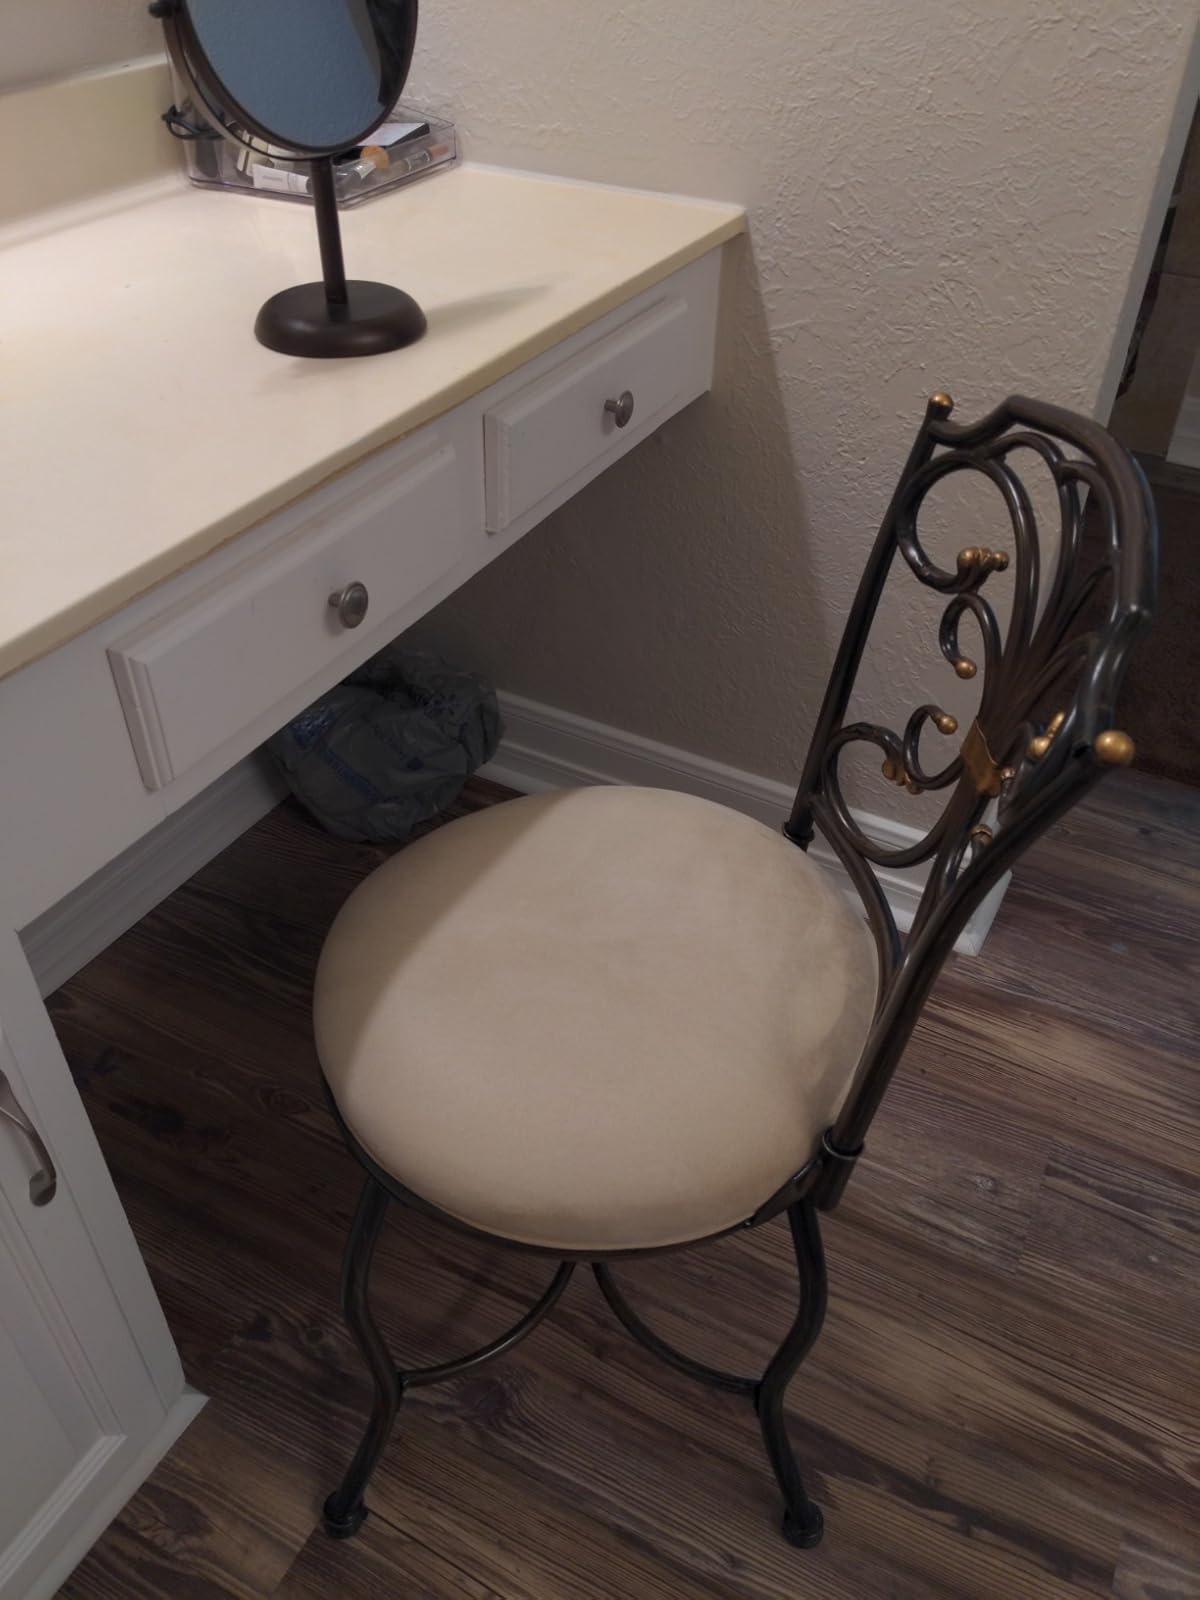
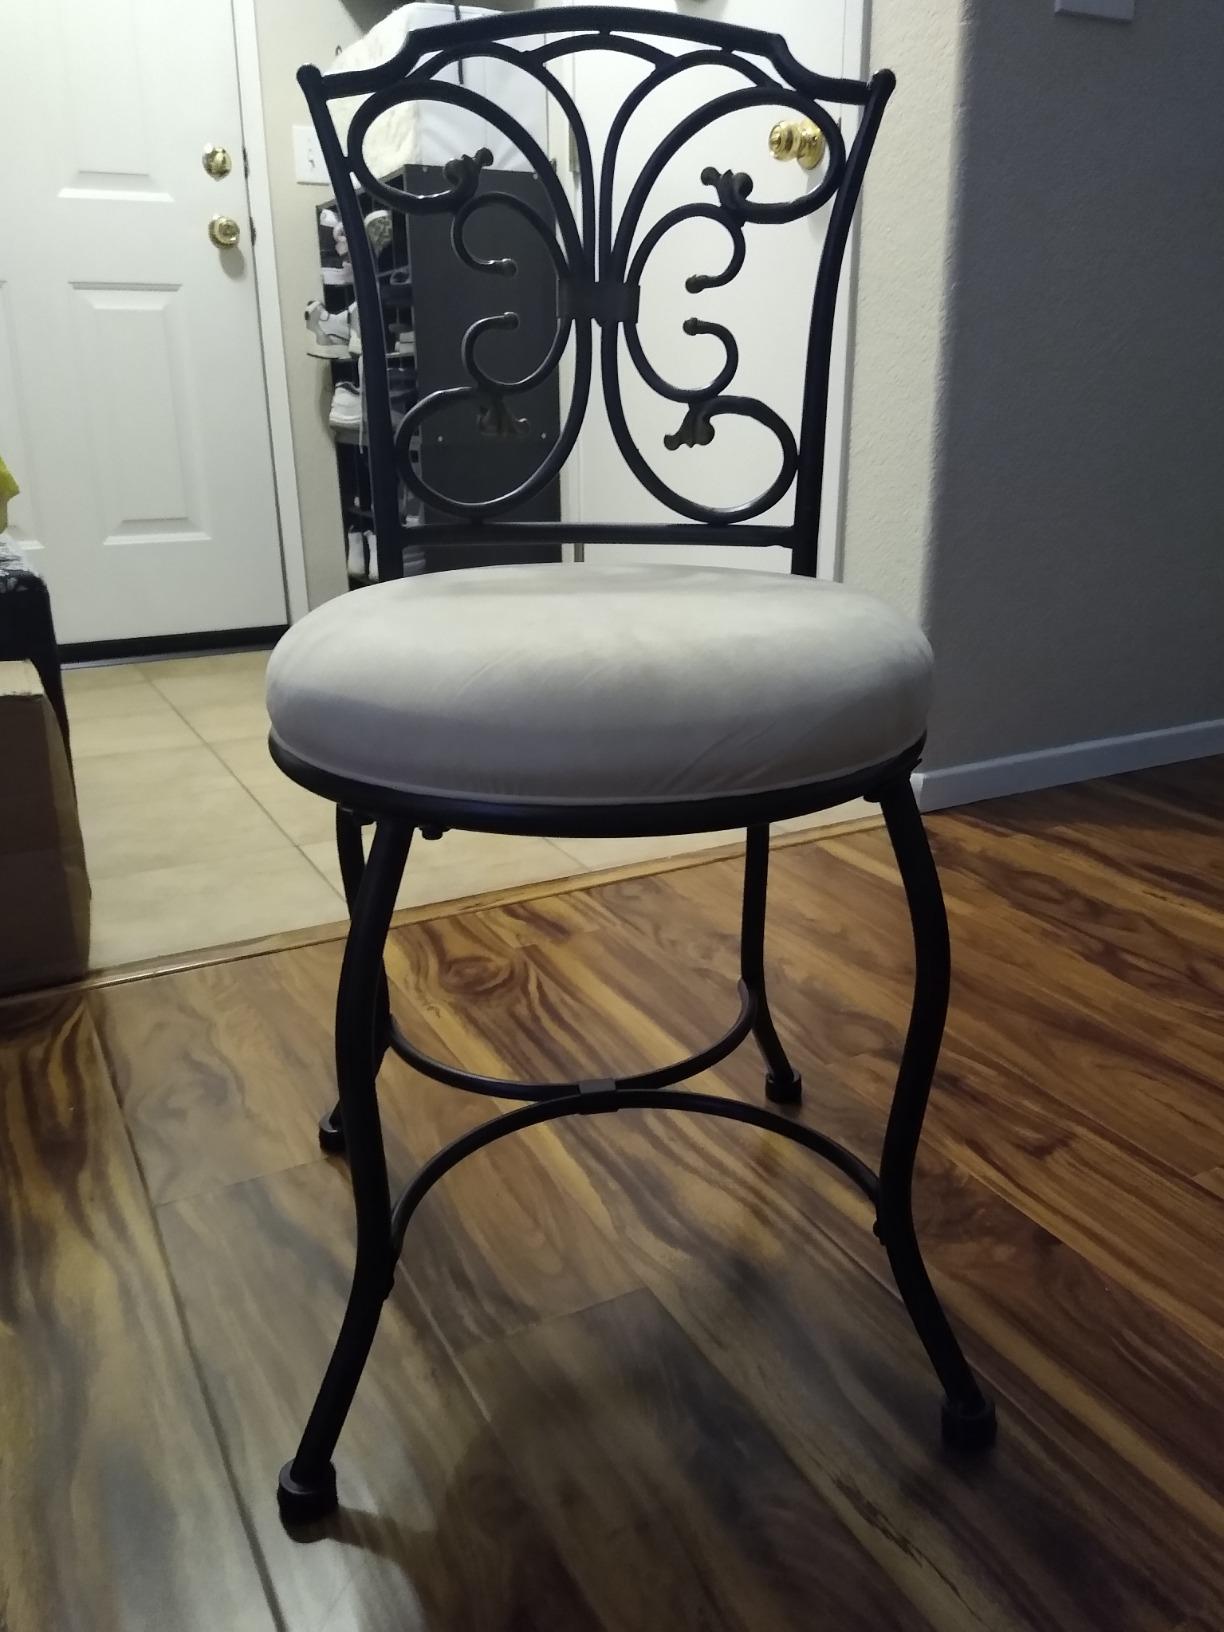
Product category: stool
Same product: yes